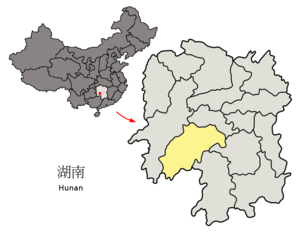
Shaoyang est une ville du sud-ouest de la province du Hunan en Chine. Sa population était de 7 071 741 habitants en 2010. On y parle le dialecte de Shaoyang du groupe des dialectes de Lou Shao du xiang.